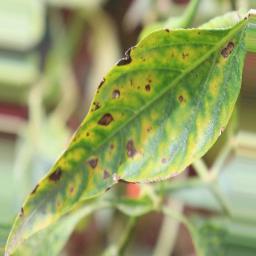
Label: nutritional